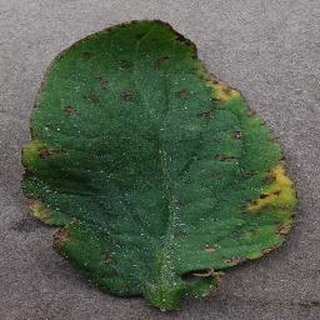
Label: tomato_bacterial_spot